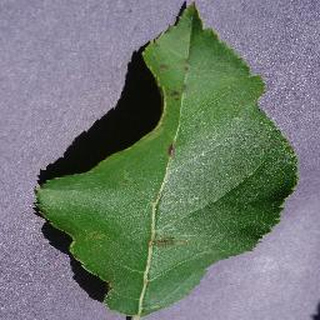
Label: apple_apple_scab